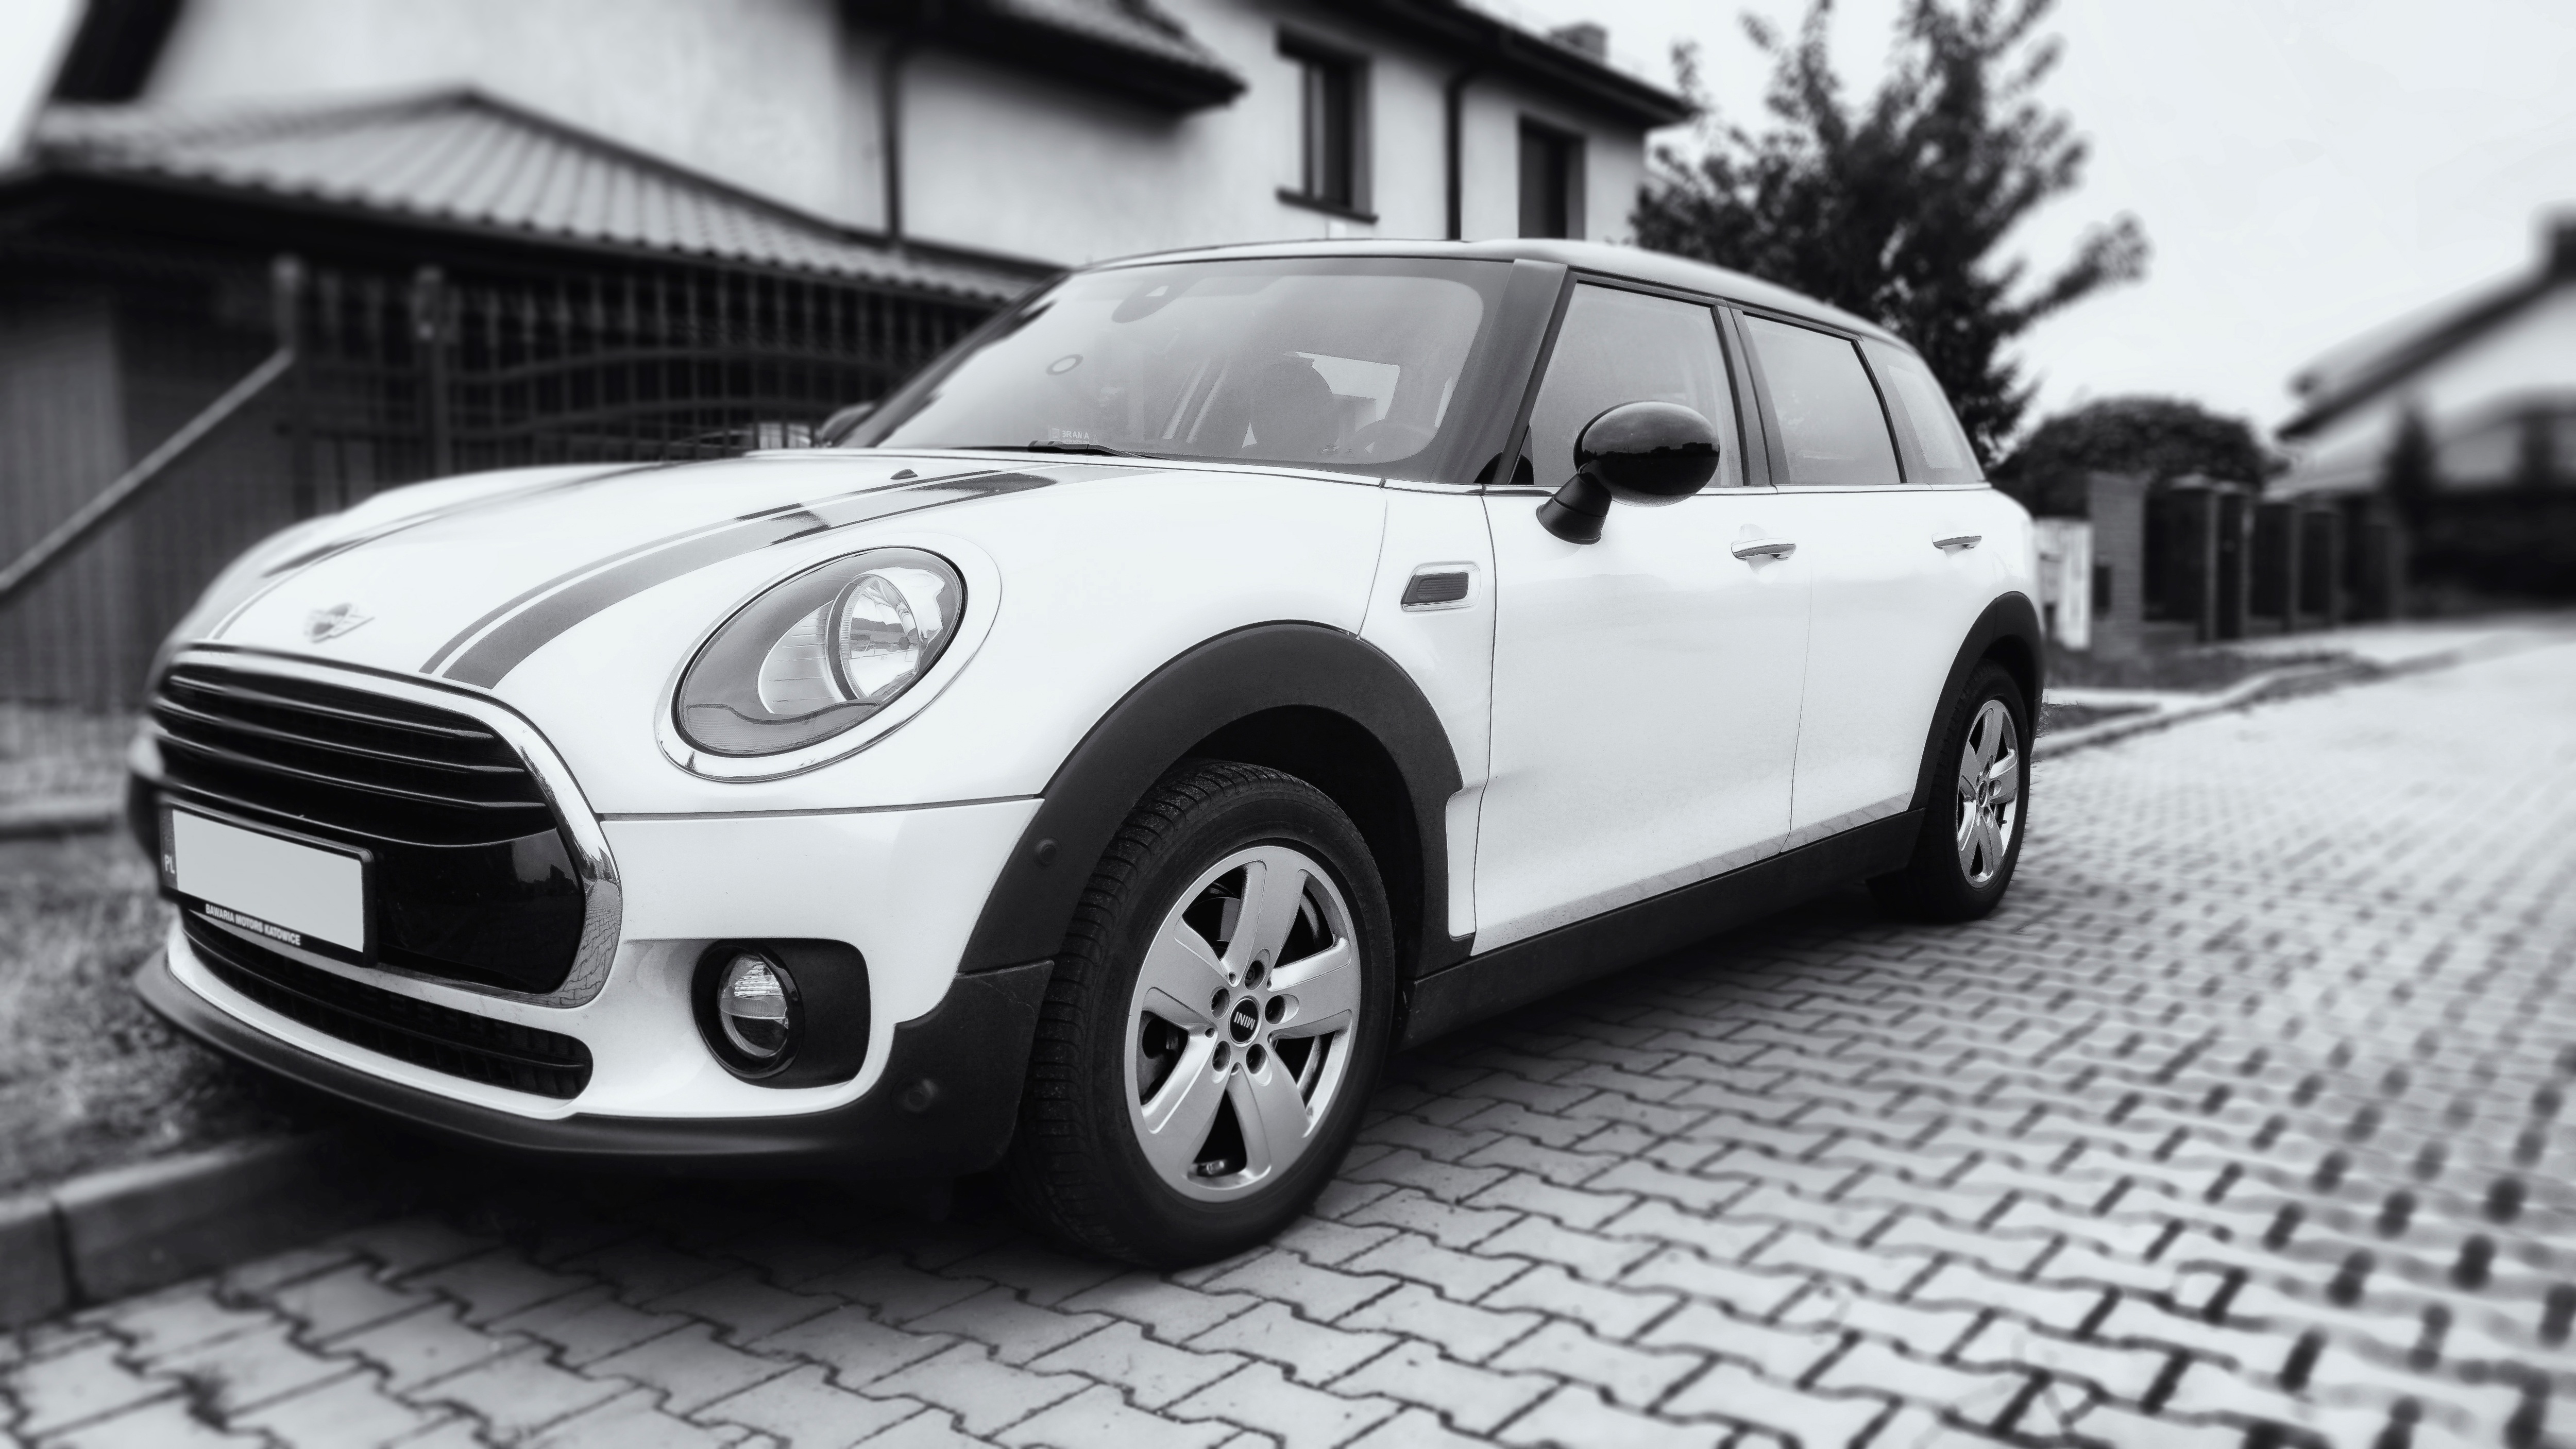
black and white, white, car, wheel, vehicle, auto, sports car, bumper, mini, the vehicle, sport utility vehicle, land vehicle, automobile make, automotive exterior, automotive design, luxury vehicle, compact sport utility vehicle